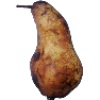
Label: pear_abate